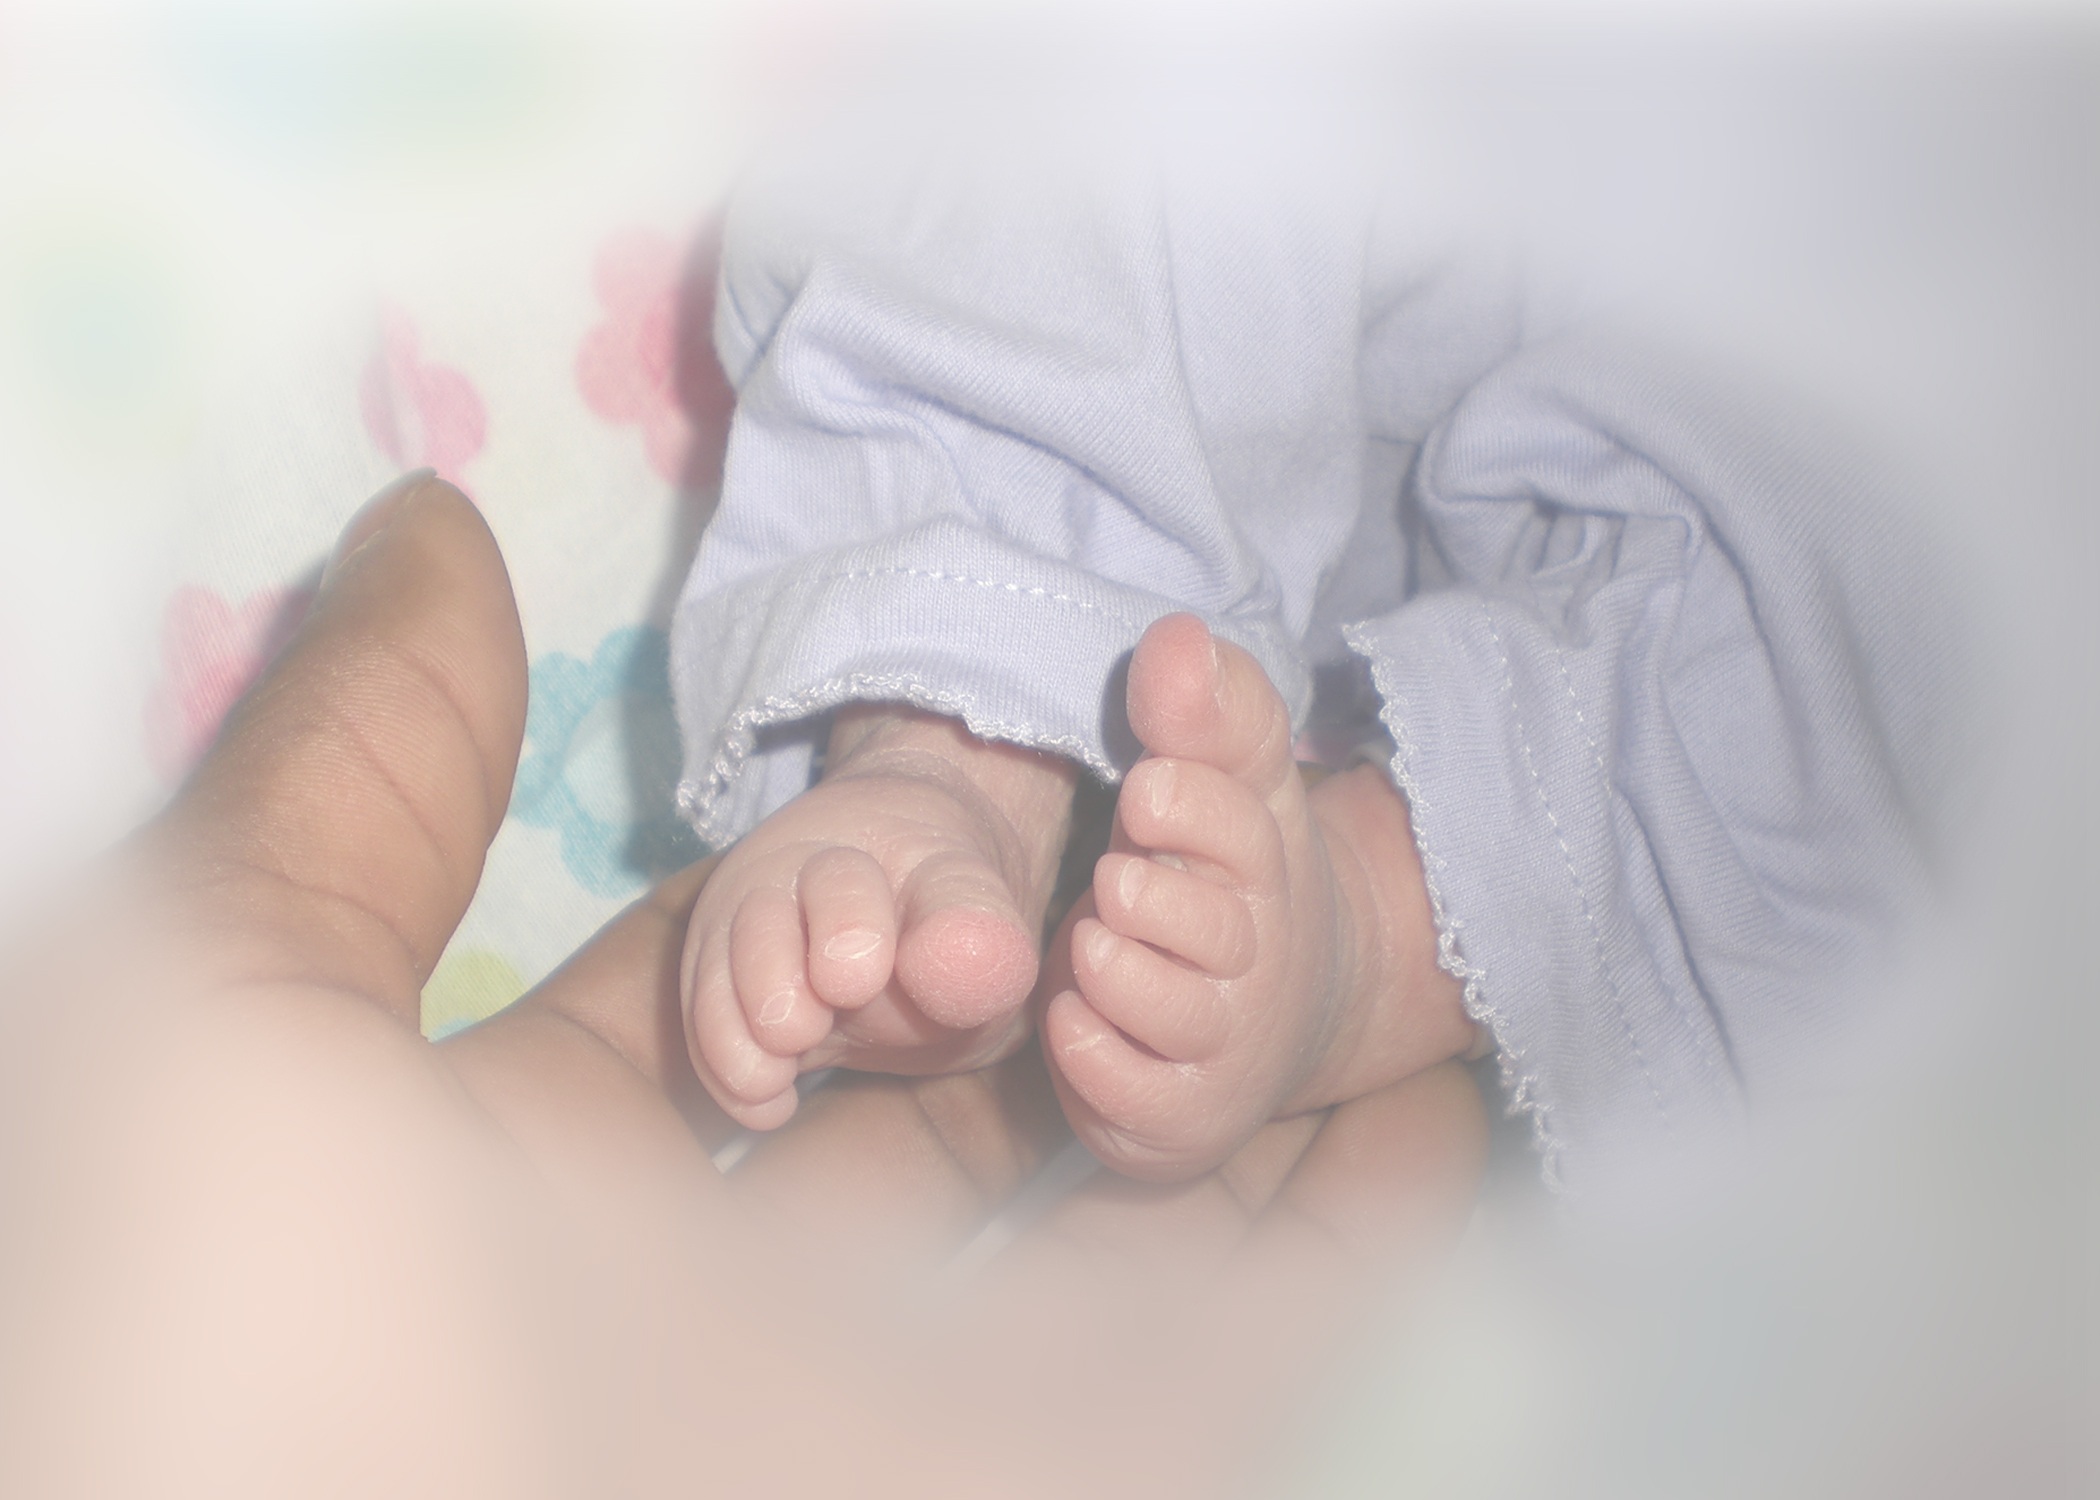
hand, man, girl, photography, feet, leg, love, portrait, finger, father, child, arm, baby, parent, mouth, close up, human body, family, nose, drawing, infant, newborn, little, skin, organ, adorable, daddy, tenderness, interaction, sense